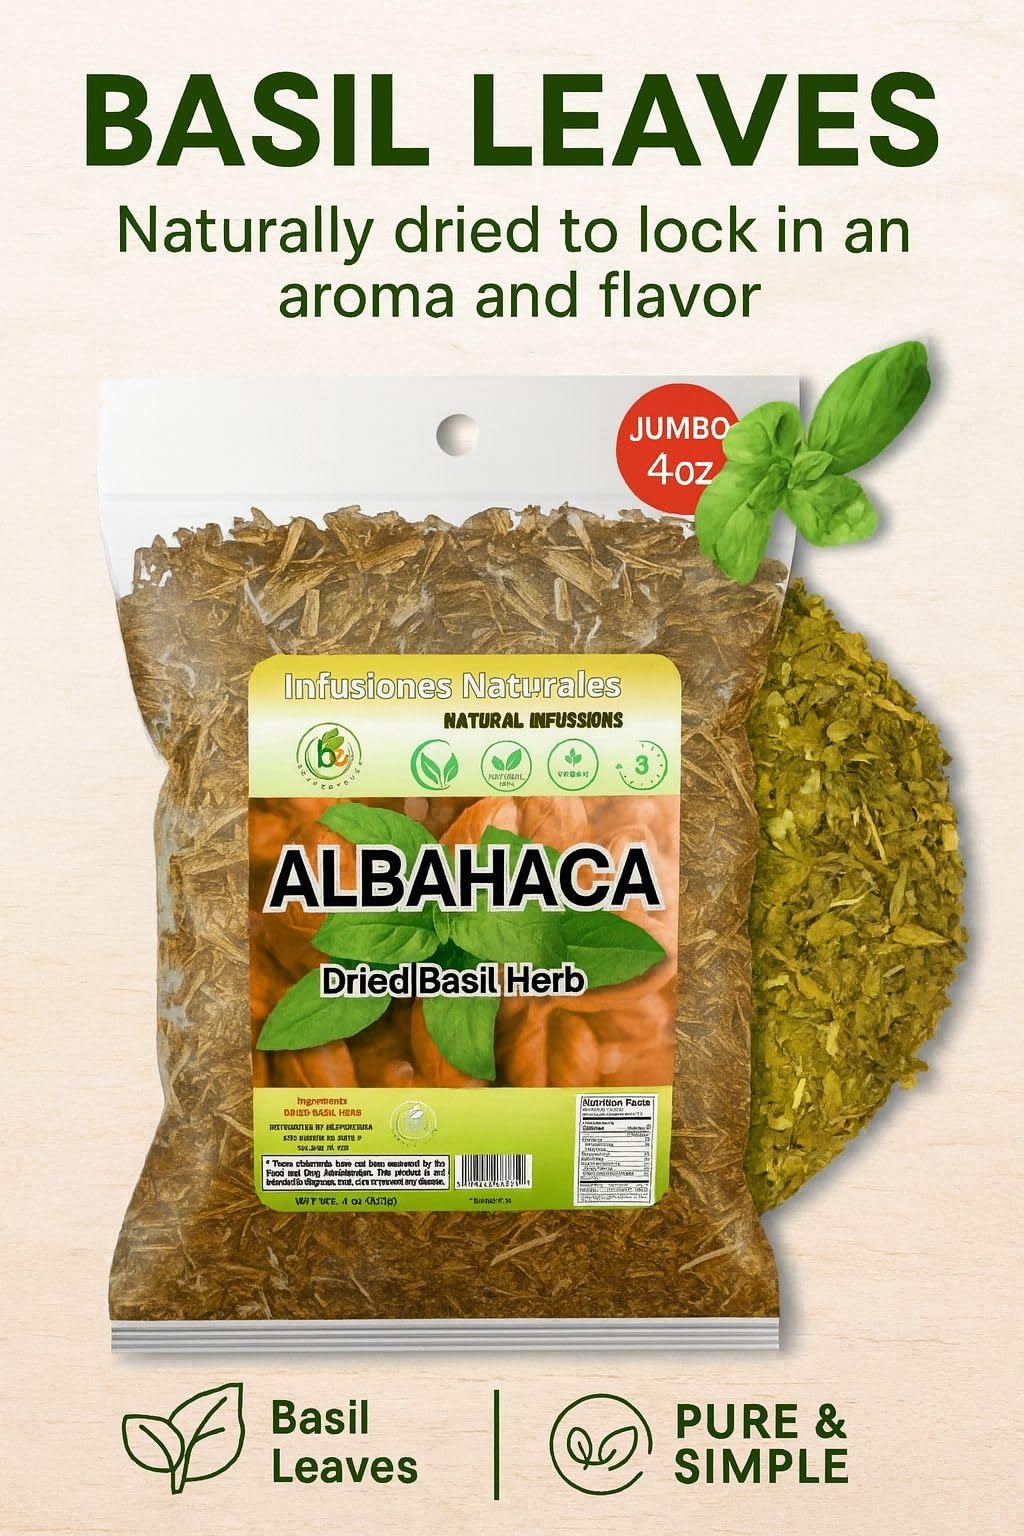
Item Name: Albahaca Seca para Té y Condimento (Dried Basil for Tea and Seasoning) 4oz - Vegan, 100% Natural
Bullet Point 1: 🌱 Albahaca Natural Versatility: Use as a refreshing tea or a flavorful seasoning to bring out the best in your dishes.
Bullet Point 2: 🌿 Dried basil Pure Aroma & Flavor: Savor the earthy, aromatic notes of basil in every sip or sprinkle.
Bullet Point 3: 🍵 Perfect for Teas: Brew into a soothing, natural infusion for moments of calm and refreshment.
Bullet Point 4: 🍲 Enhance Your Cooking: Adds depth and freshness to a variety of recipes, from sauces to soups.
Bullet Point 5: ✨ 100% Plant-Based: Pure, vegan, and natural—crafted without additives, just the goodness of basil.
Bullet Point 6: 📦 Kitchen Essential: A 4oz supply of this versatile herb ensures you always have enough for culinary and tea-making needs.
Product Description: Albahaca Seca para Té y Condimento (Dried Basil for Tea and Seasoning) 4oz - Vegan, 100% Natural Enhance your kitchen and wellness routine with Dried Basil. This versatile herb can be used both as a flavorful seasoning for culinary dishes or brewed as a calming herbal tea. Known for its fresh, aromatic quality, basil adds a delightful touch to teas, soups, sauces, and more. Each 4oz bag of 100% natural, vegan basil is crafted without any additives, ensuring a clean and pure ingredient perfect for your cooking and tea-making needs. Benefits: Dual Use: Perfect for brewing into a refreshing tea or adding as a seasoning to enhance various dishes. Aromatic & Flavorful: Dried basil offers a fresh, earthy aroma and flavor that complements both savory and sweet dishes. 100% Natural & Vegan: Made from pure basil leaves, free from artificial additives, for a natural, plant-based ingredient. Versatile Culinary Herb: Ideal for teas, soups, sauces, salads, and more, making it a must-have in the kitchen. Convenient 4oz Supply: Generous amount to keep your pantry stocked for culinary and tea purposes.
Value: 3.986
Unit: Ounce

Price: 10.99